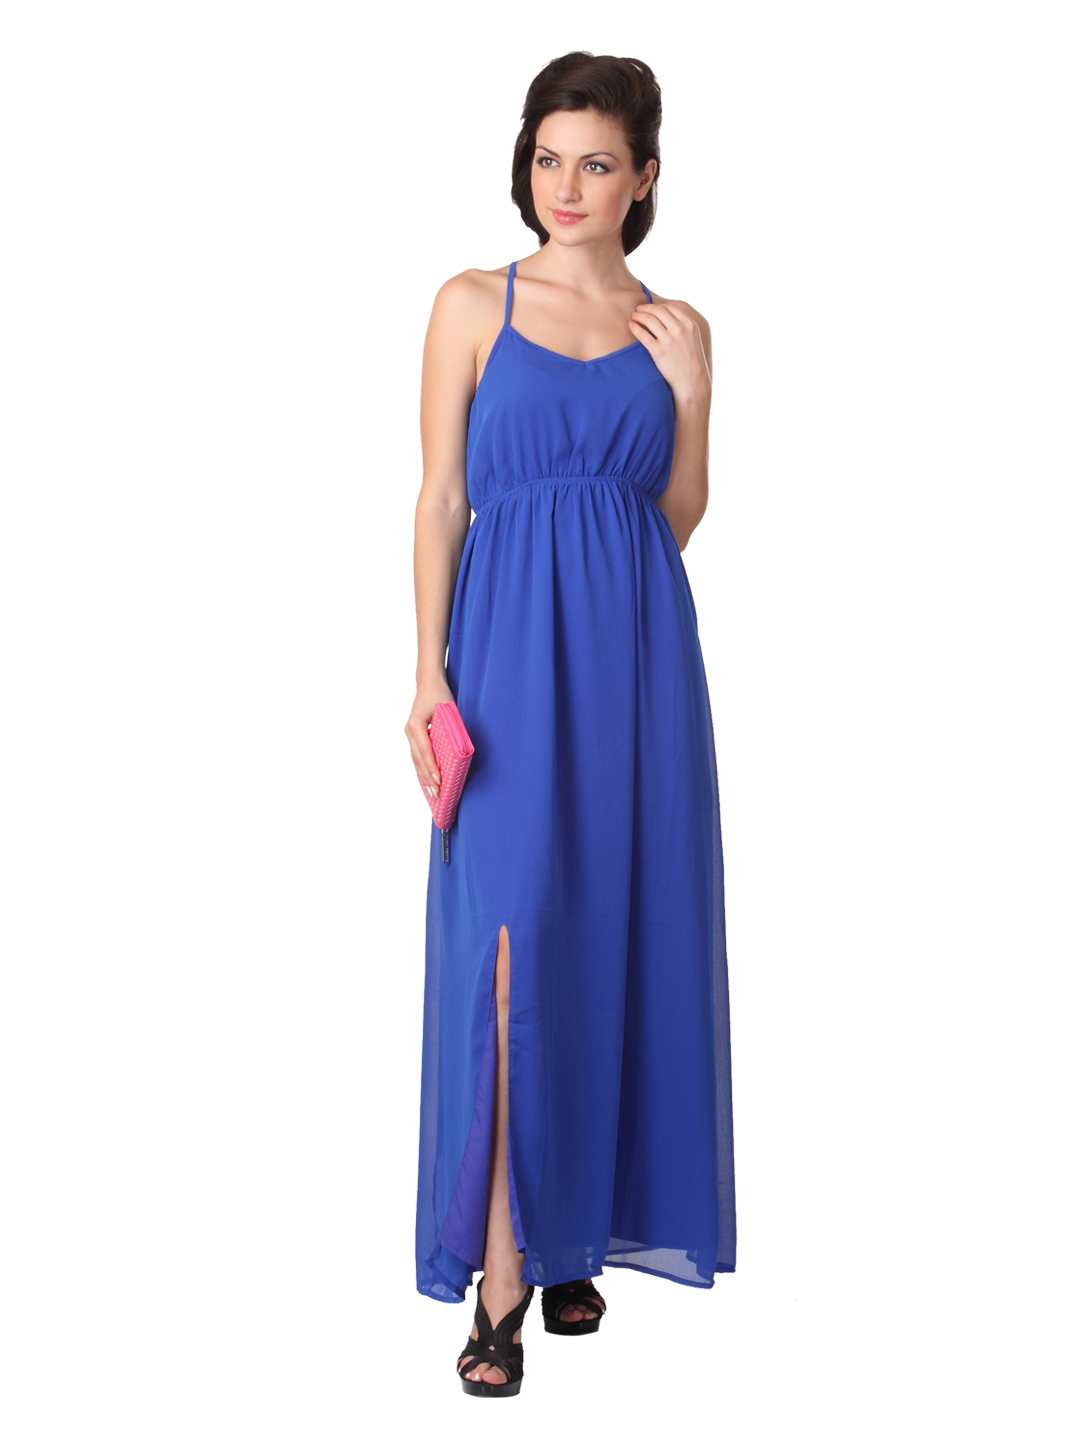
Femella Women Blue Dress
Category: Apparel / Dress / Dresses
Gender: Women
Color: Blue
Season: Fall 2012
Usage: Casual